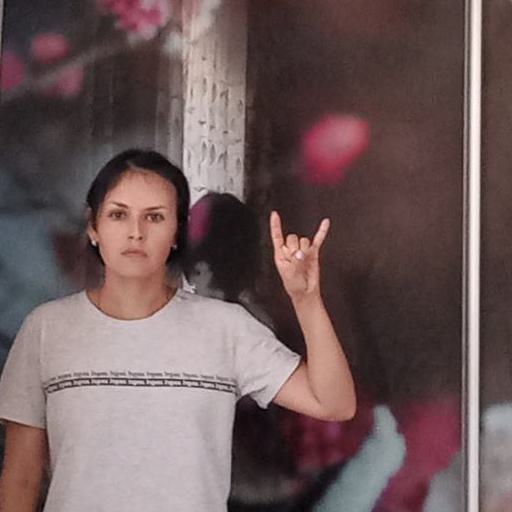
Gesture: rock